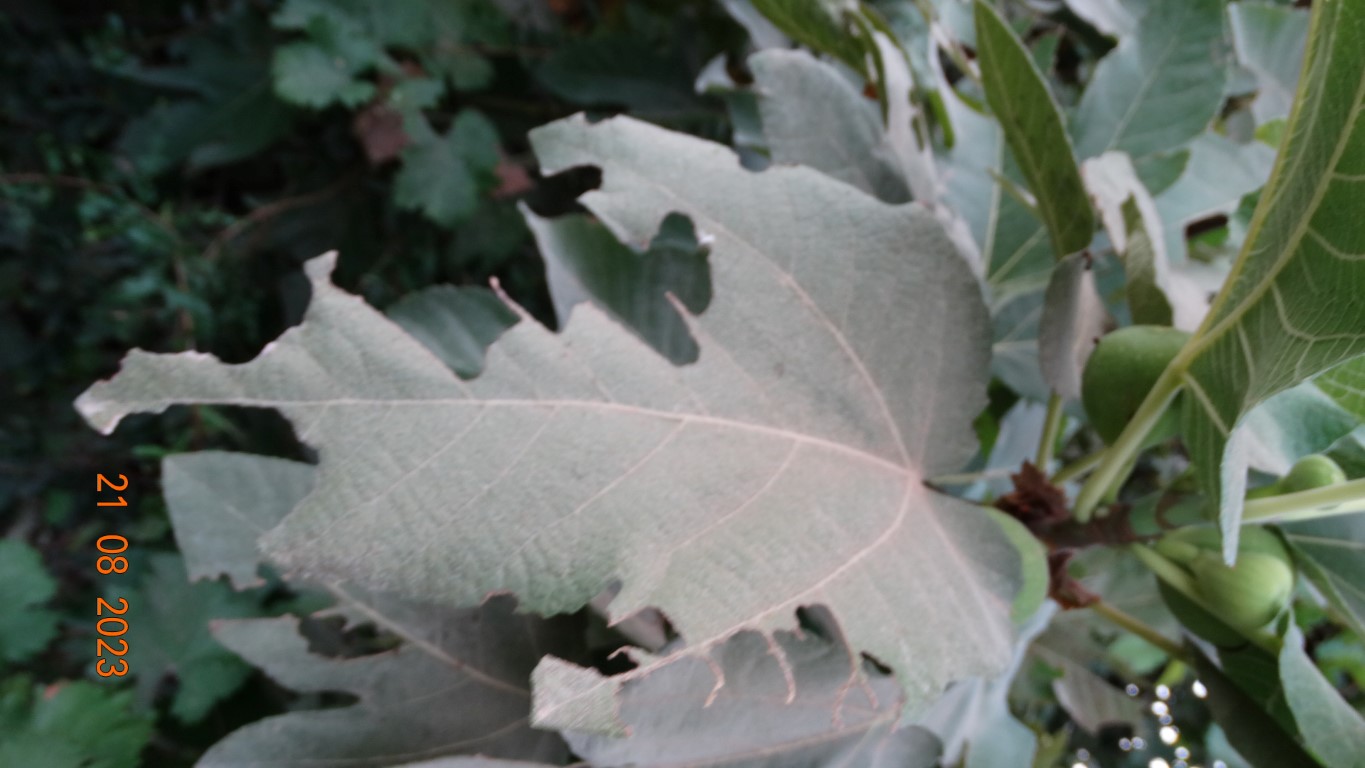
Label: infected